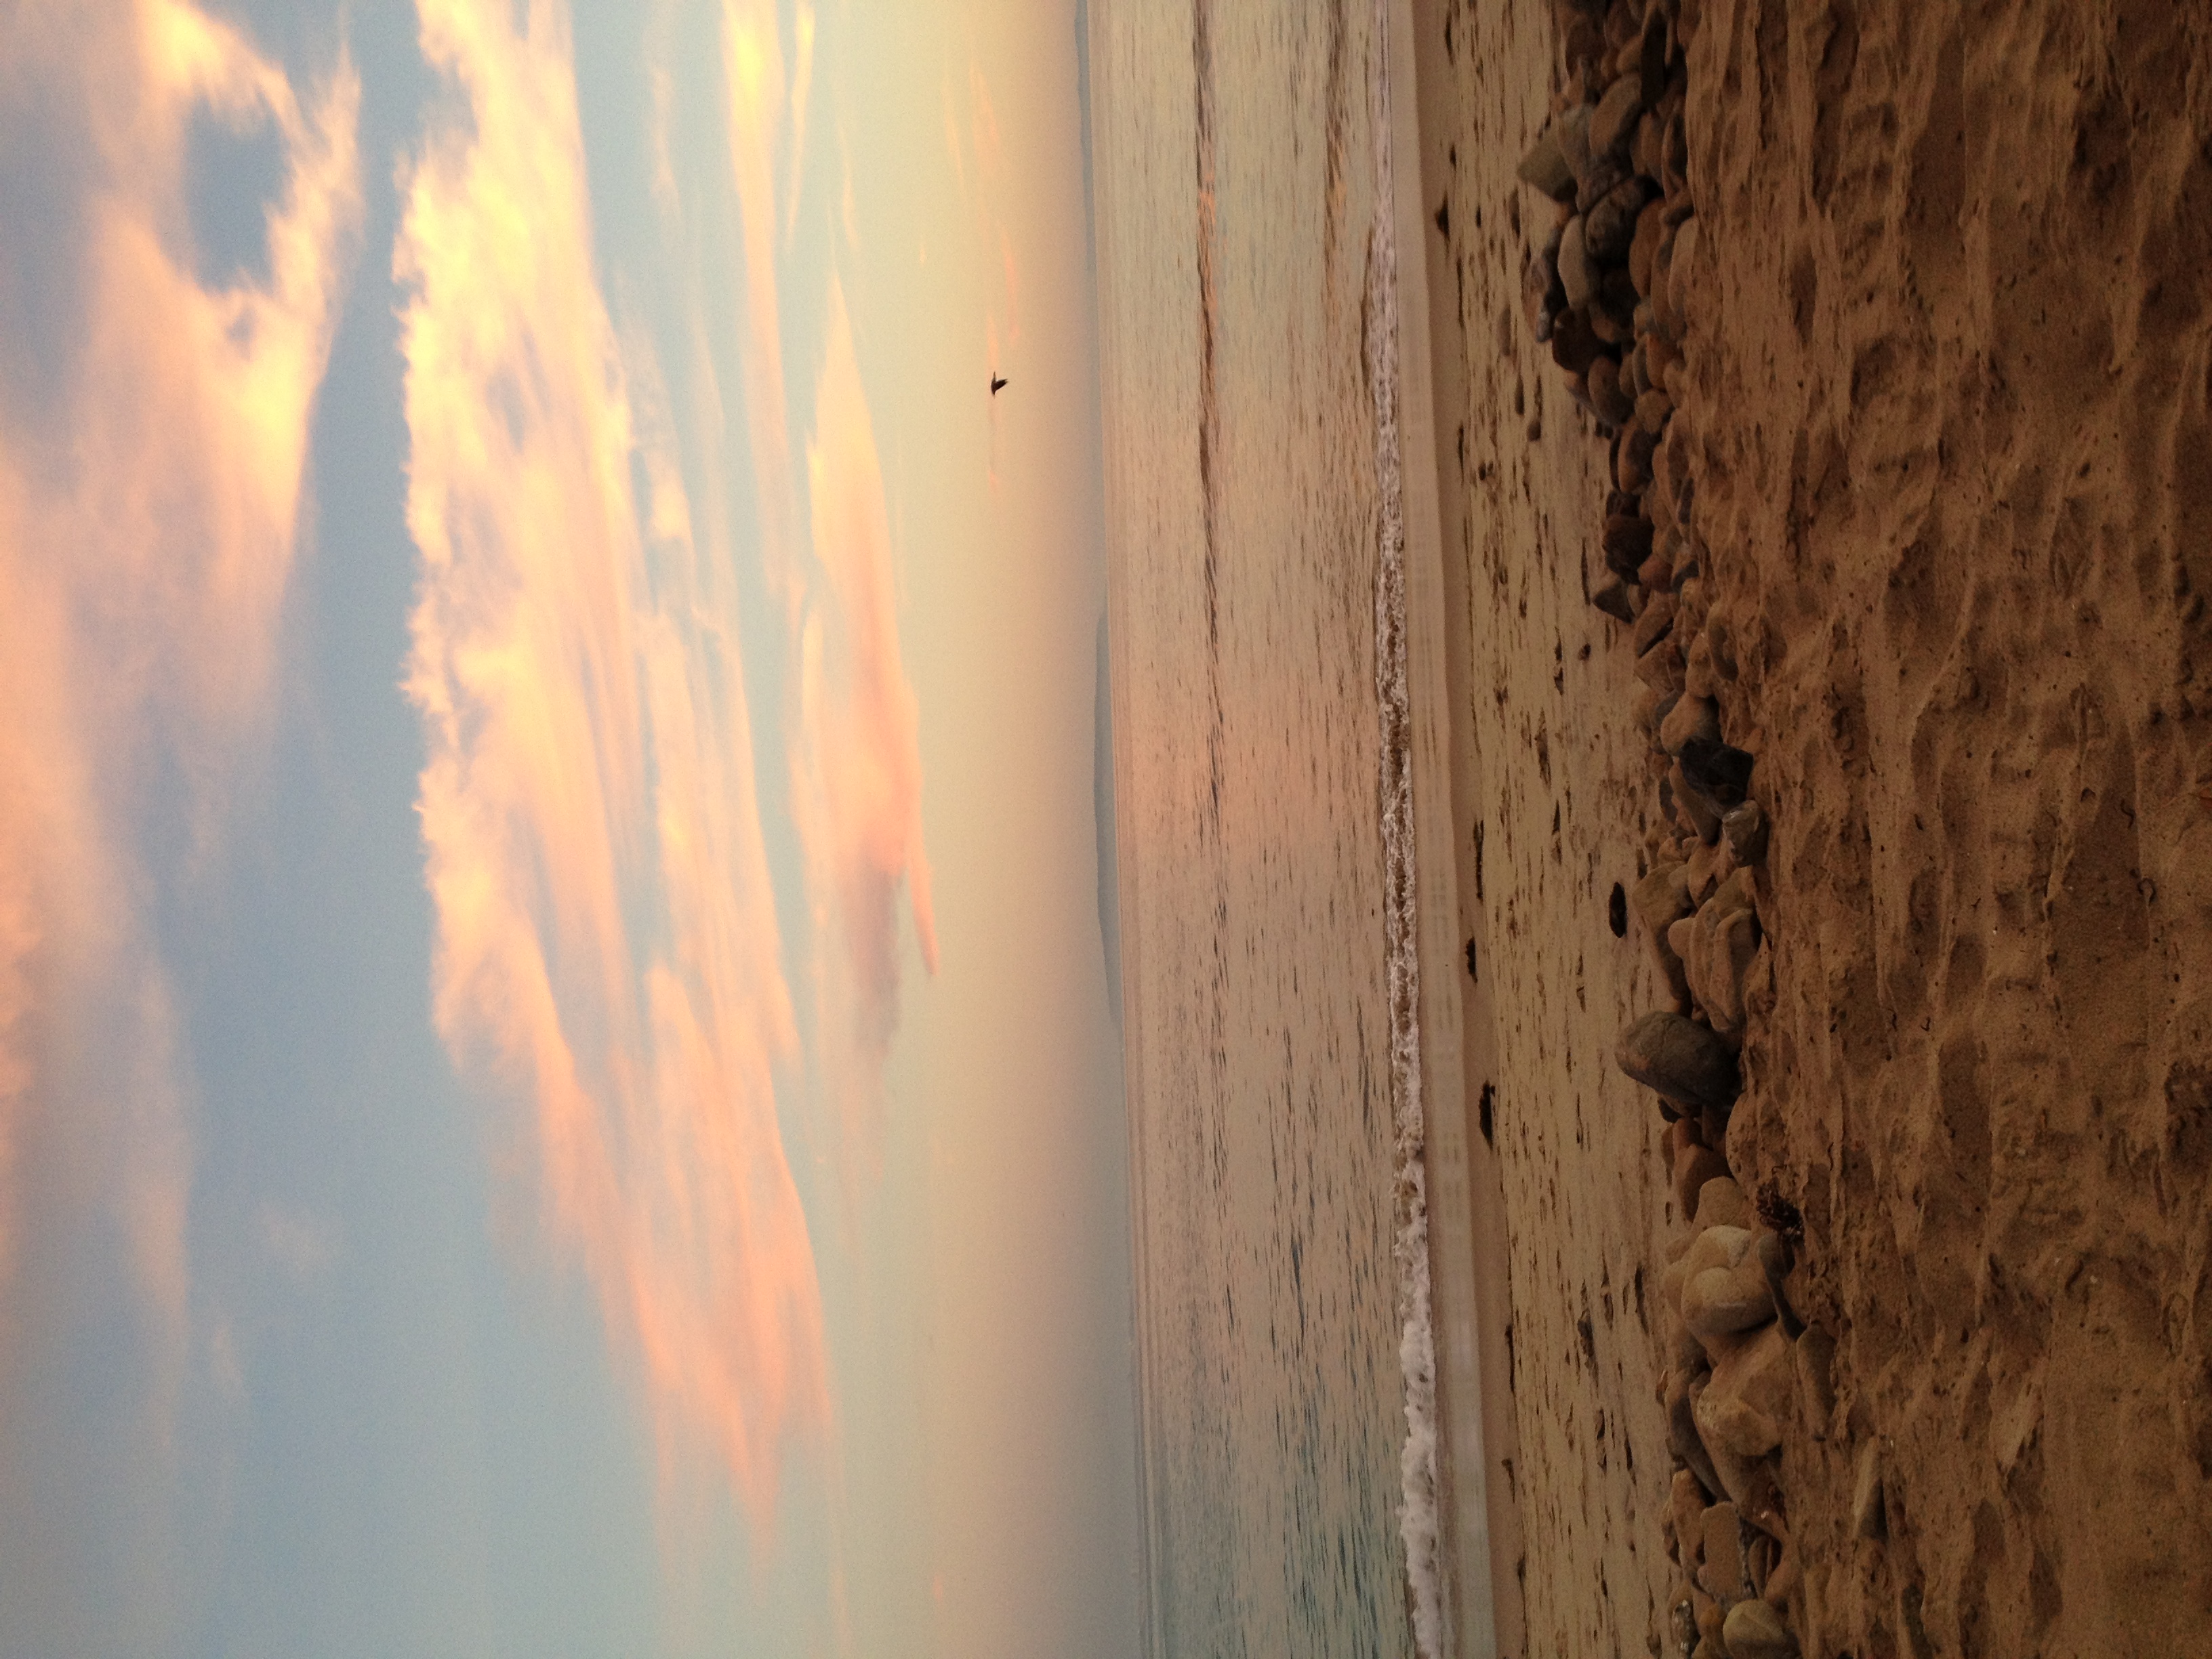
beach, landscape, sea, coast, sand, ocean, horizon, cloud, sky, sun, sunrise, sunset, sunlight, morning, shore, wave, dawn, dusk, evening, body of water, afterglow, natural environment, wind wave